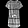
Label: Dress